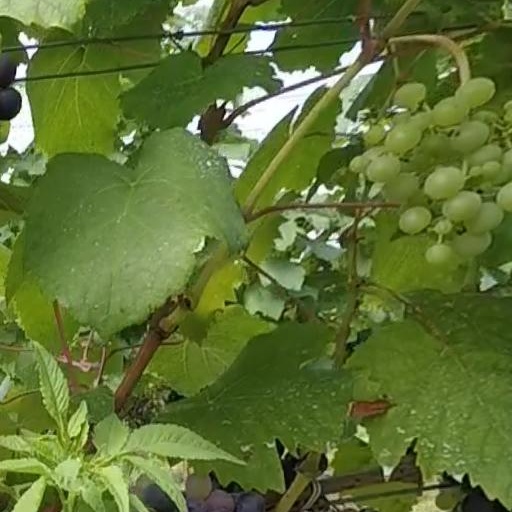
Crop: grape